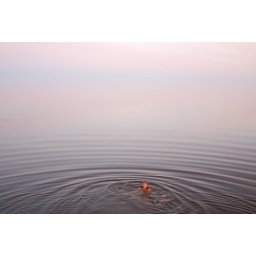
swimming in the sky